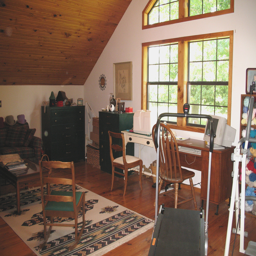
open room to the left